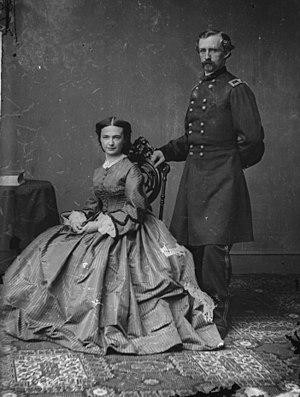
George Armstrong Custer est un général de cavalerie américain. Célèbre pour ses exploits durant la guerre de Sécession, il est en outre l'une des principales figures américaines des guerres indiennes du XIXᵉ siècle. Il est tué lors de la bataille de Little Bighorn durant laquelle ses troupes du 7ᵉ régiment de cavalerie sont défaites par une coalition de tribus indiennes.